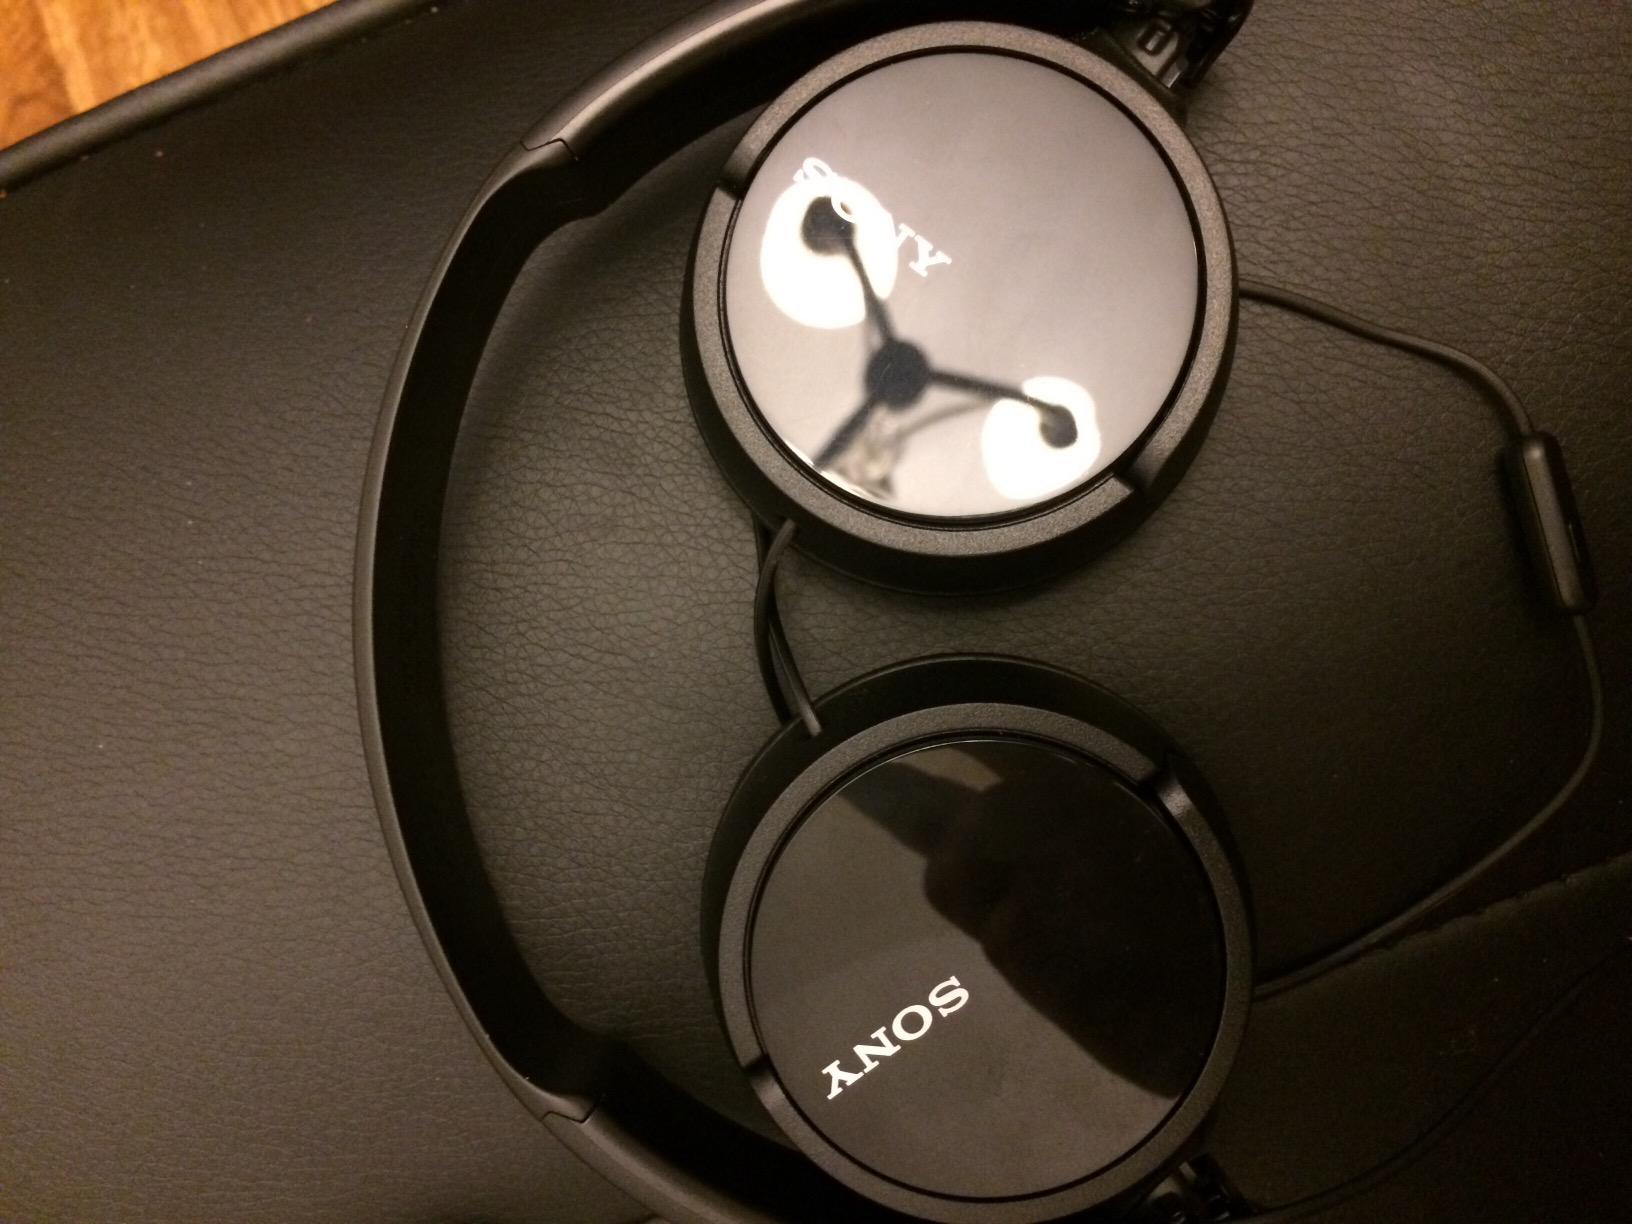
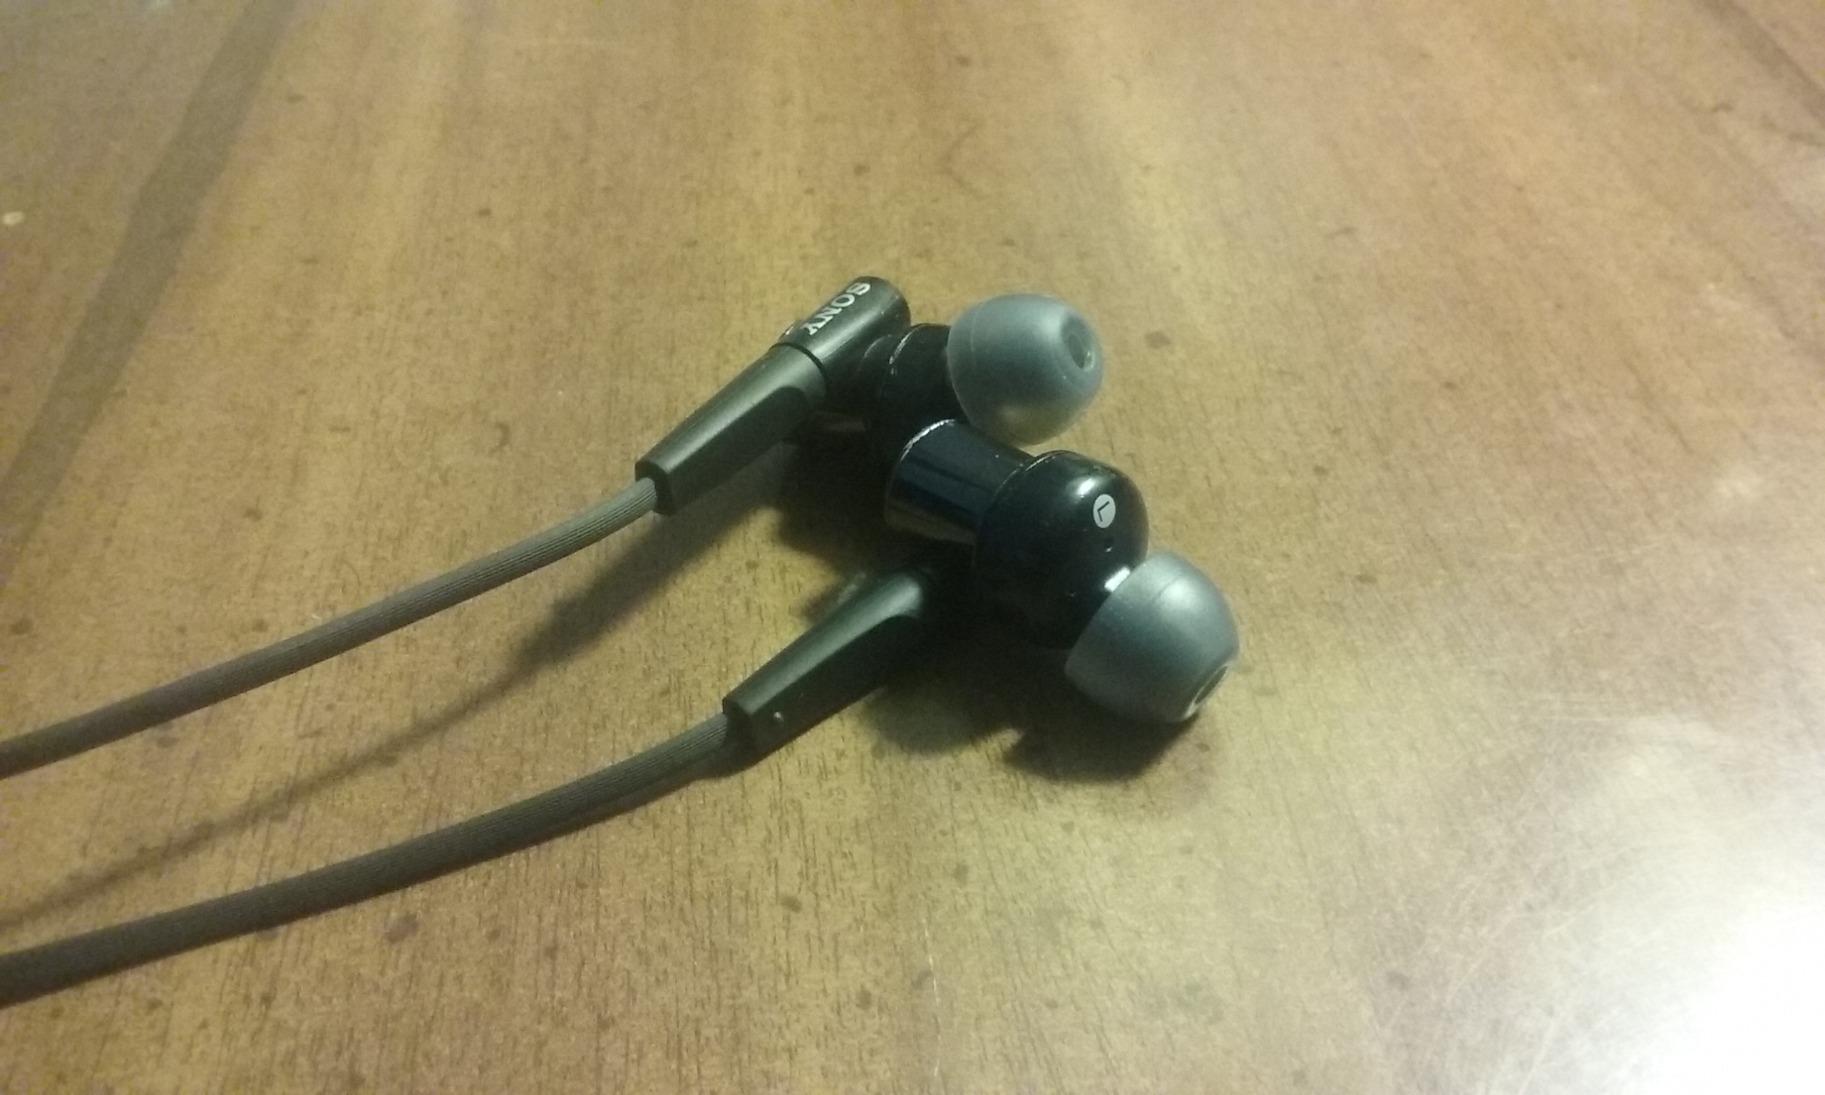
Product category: headphones
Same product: no